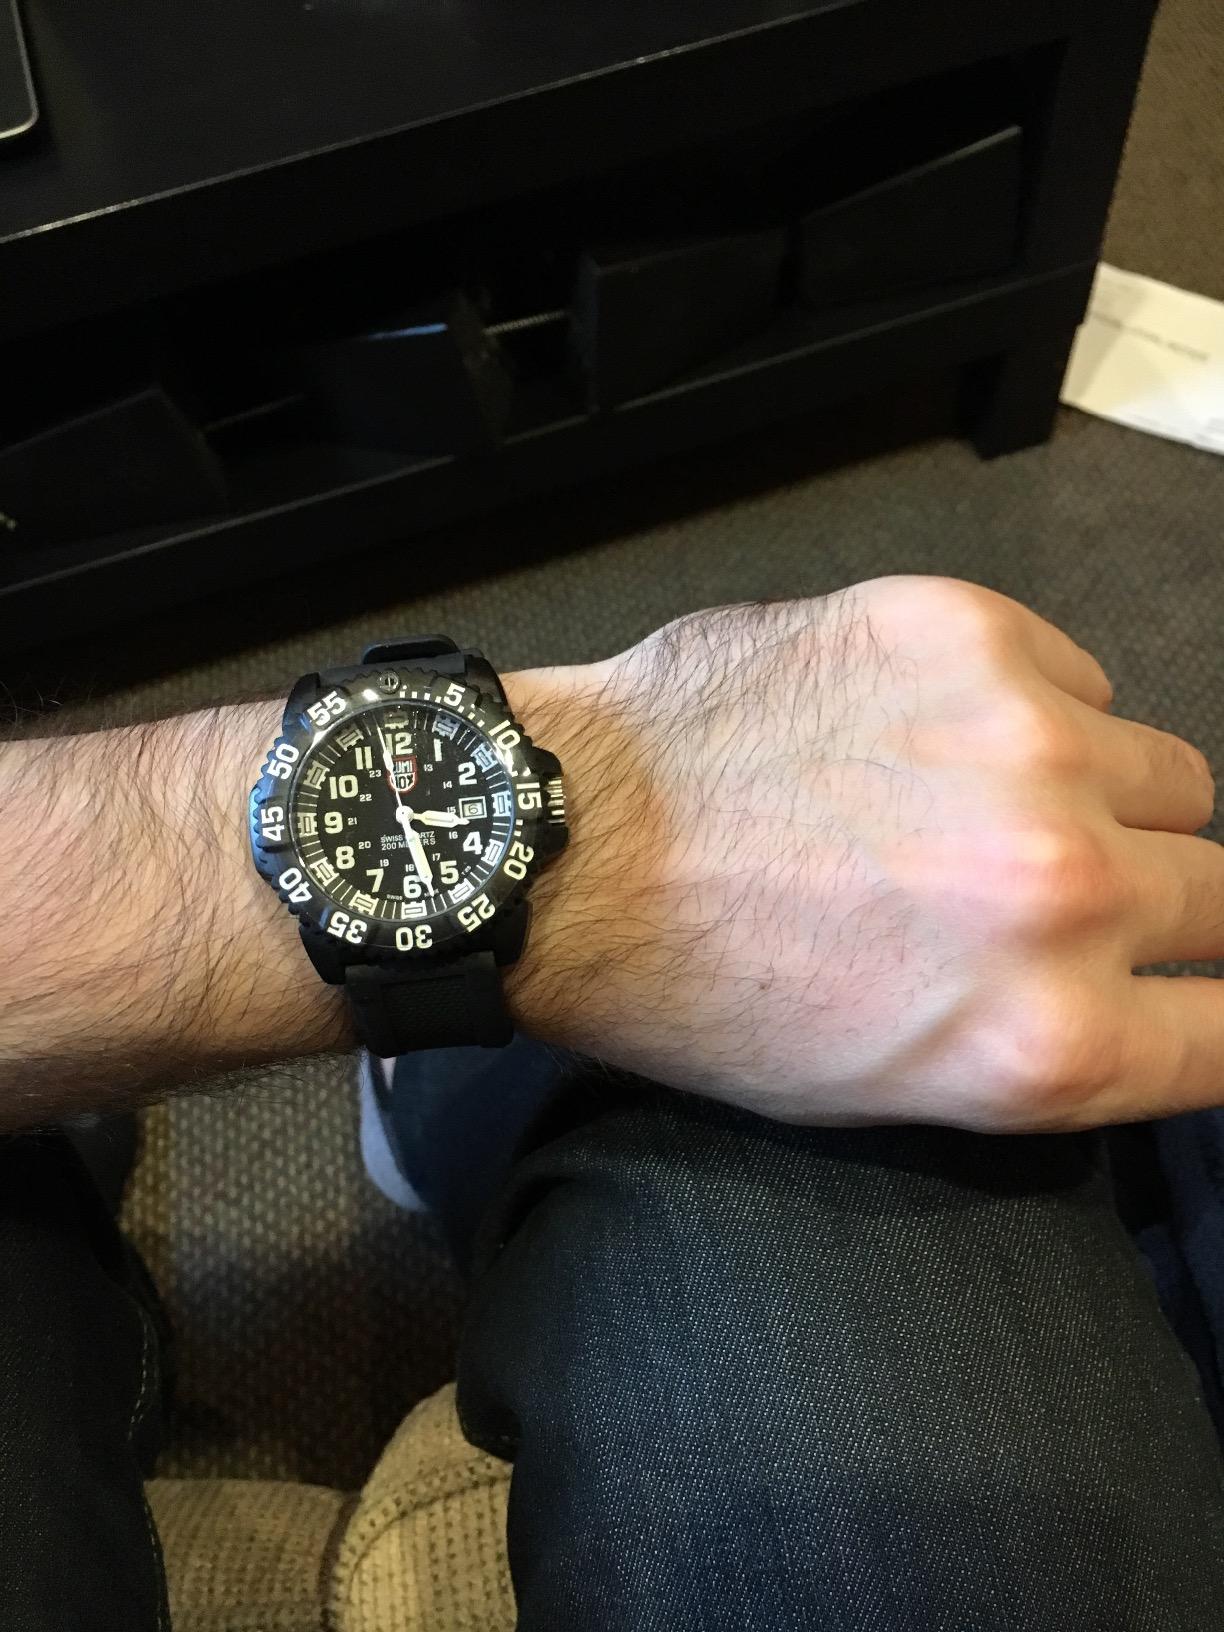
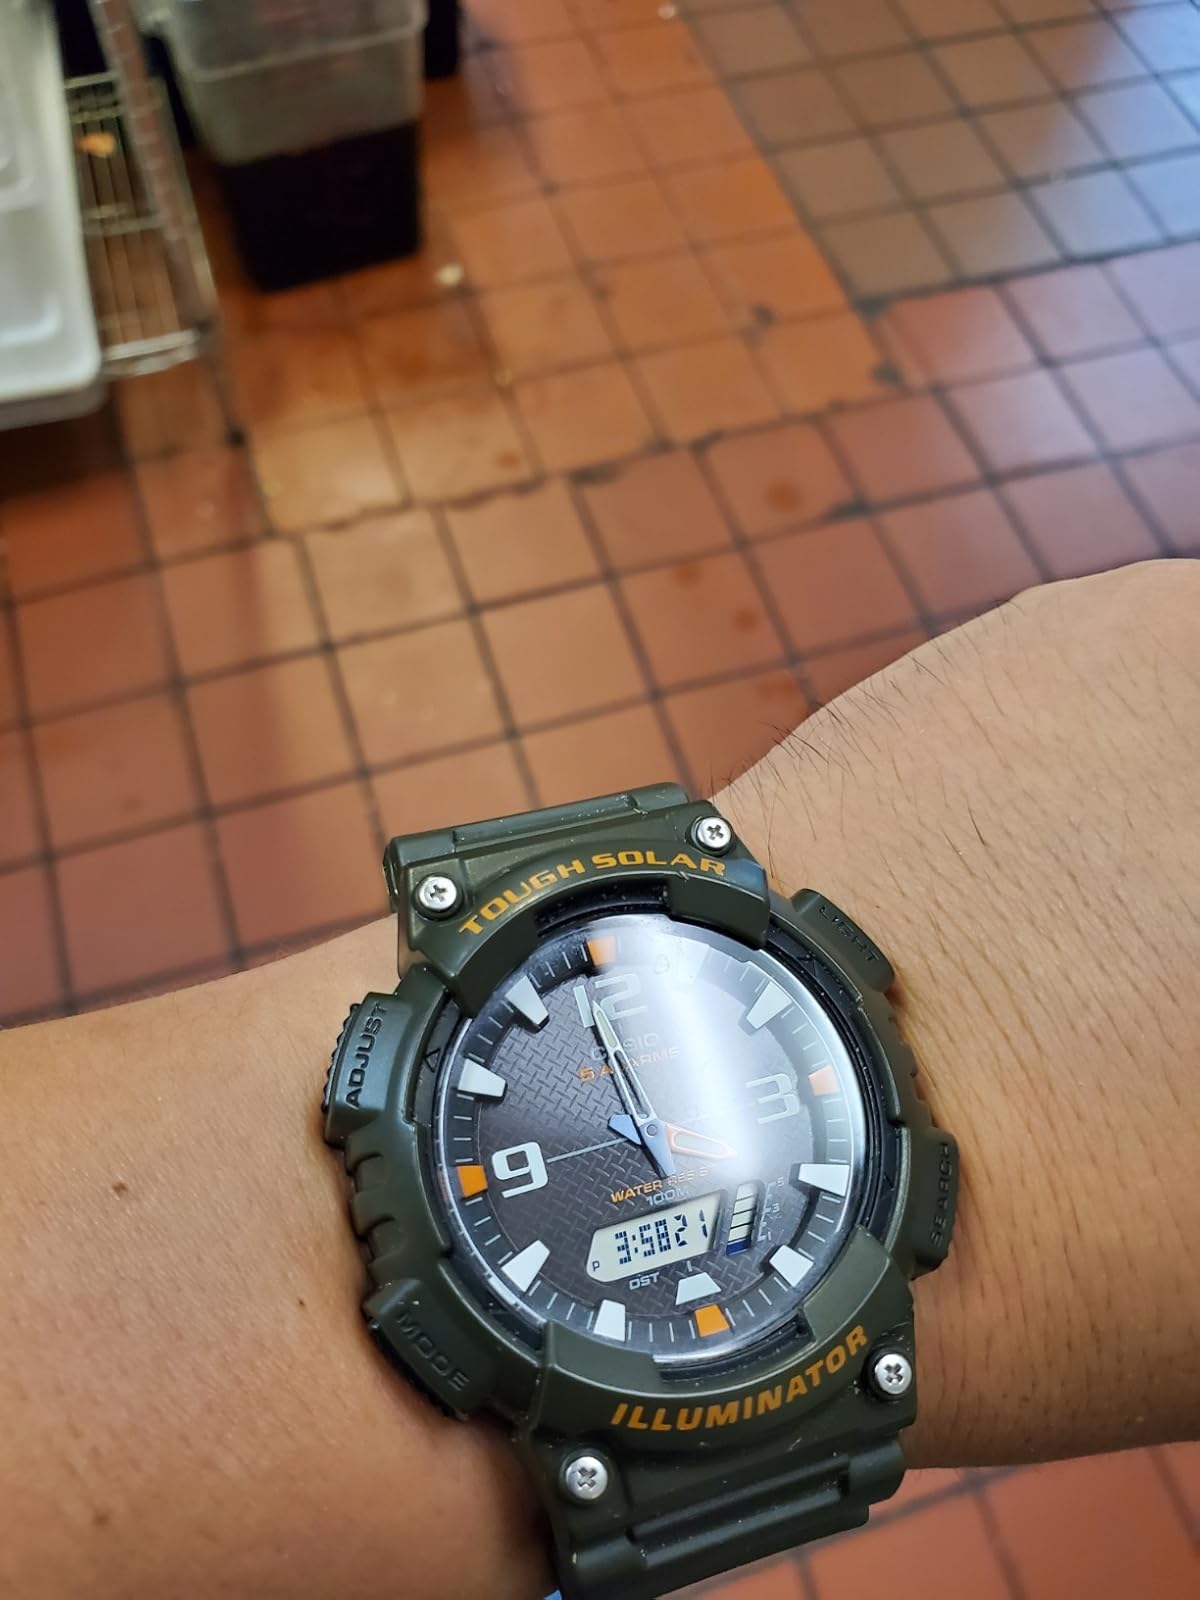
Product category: accessories_watch
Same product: no